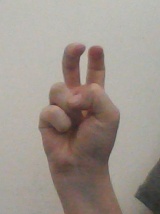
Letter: toot